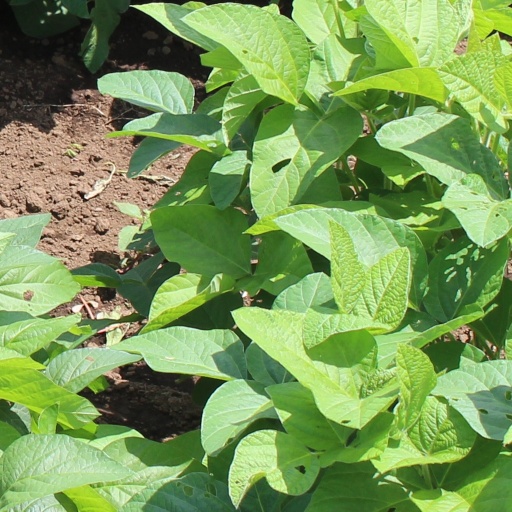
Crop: soybean